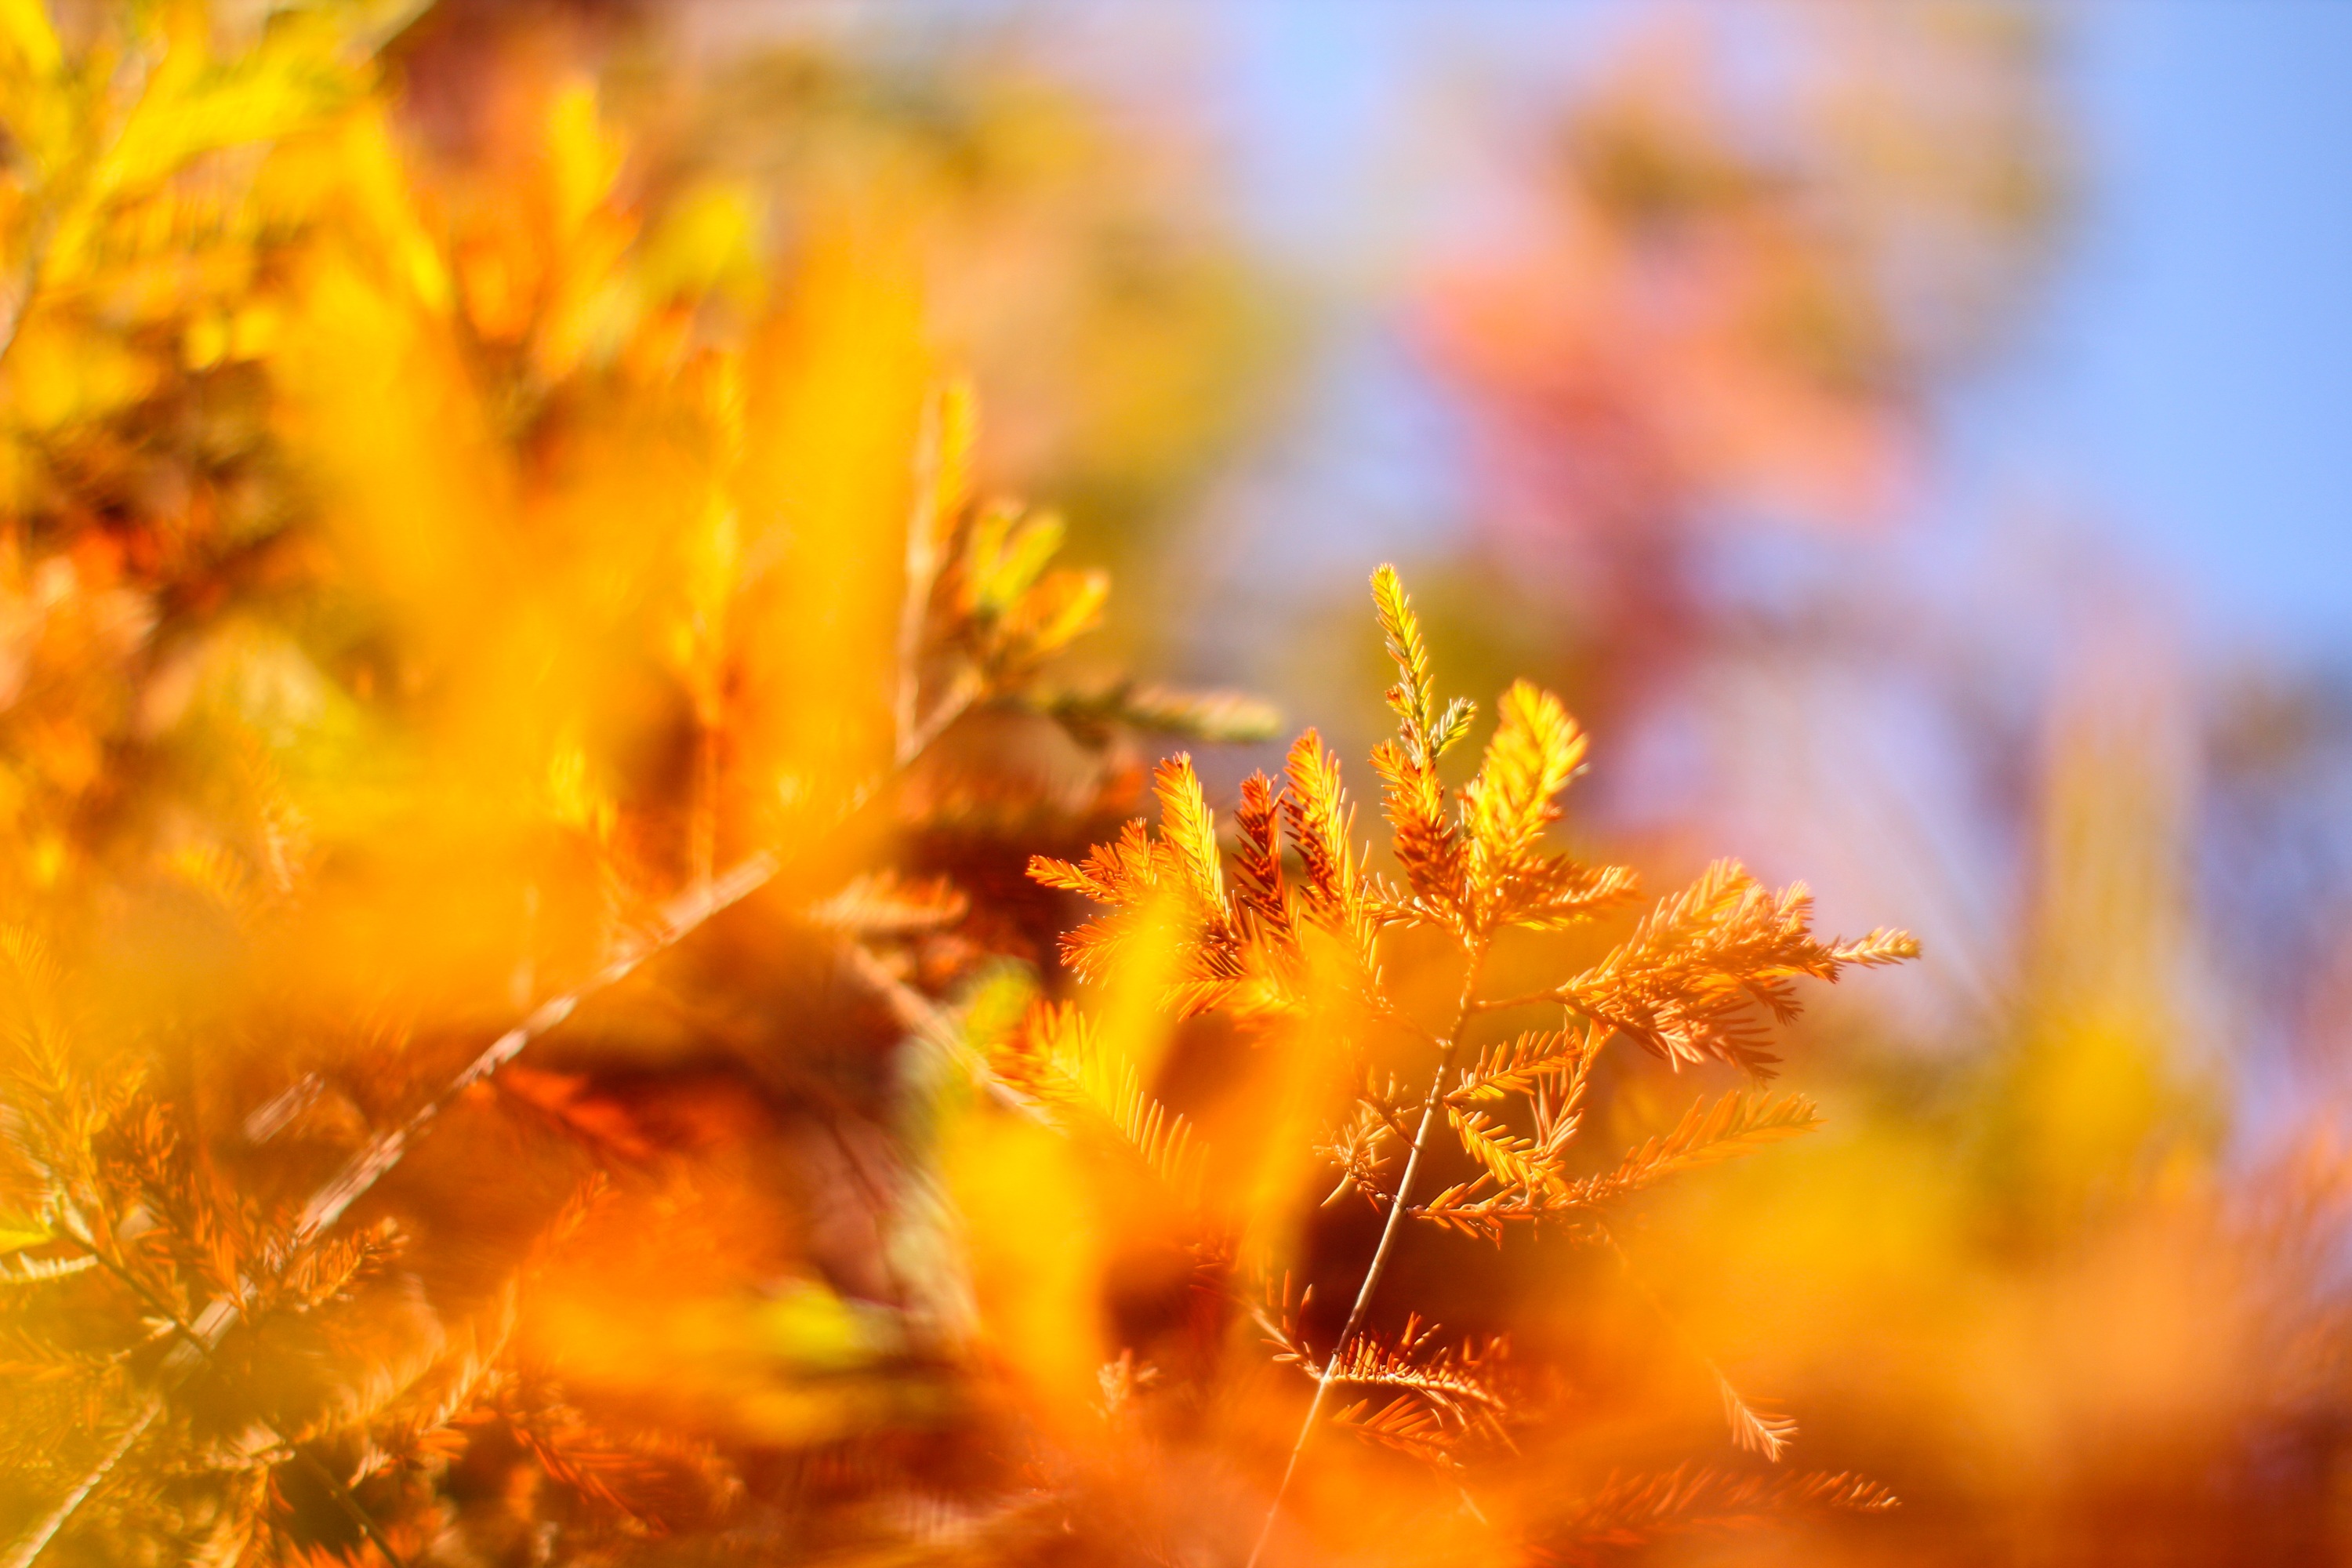
tree, nature, forest, branch, plant, photography, sunlight, morning, leaf, flower, pine, spring, autumn, yellow, flora, season, close up, trees, macro photography, scenic views, woody plant, computer wallpaper, land plant, feng bi